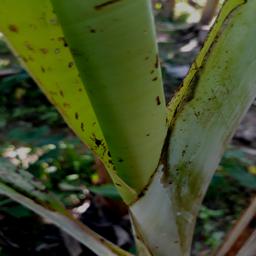
Label: BANANA APHIDS